Mohammad Yaqub Khan

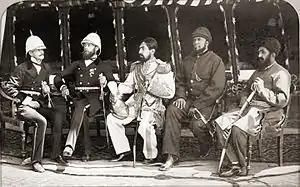
Gandamak, Afghanistan in May 1879. Seated from left to right: British officers Mr. Jenkyns and Major Cavagnari, Amir Yakub Khan (in the centre), General Daoud Shah and Habibullah Mustafi.

During the Second Anglo-Afghan War, the British defeated the Amir Sher Ali's forces, wintered in Jalalabad, waiting for the new Amir Yakub Khan to accept their terms and conditions. One of the key figures in the negotiations was Pierre Louis Napoleon Cavagnari, who served with the East India Army in the 1st Bengal Fusiliers and then transferred into political service, becoming Deputy Commissioner at Peshawar, and was appointed as envoy by the Viceroy Lord Lytton in the 1878 mission to Kabul which the Afghans refused to let proceed. This refusal was one of a series of events which led to the Second Afghan War.